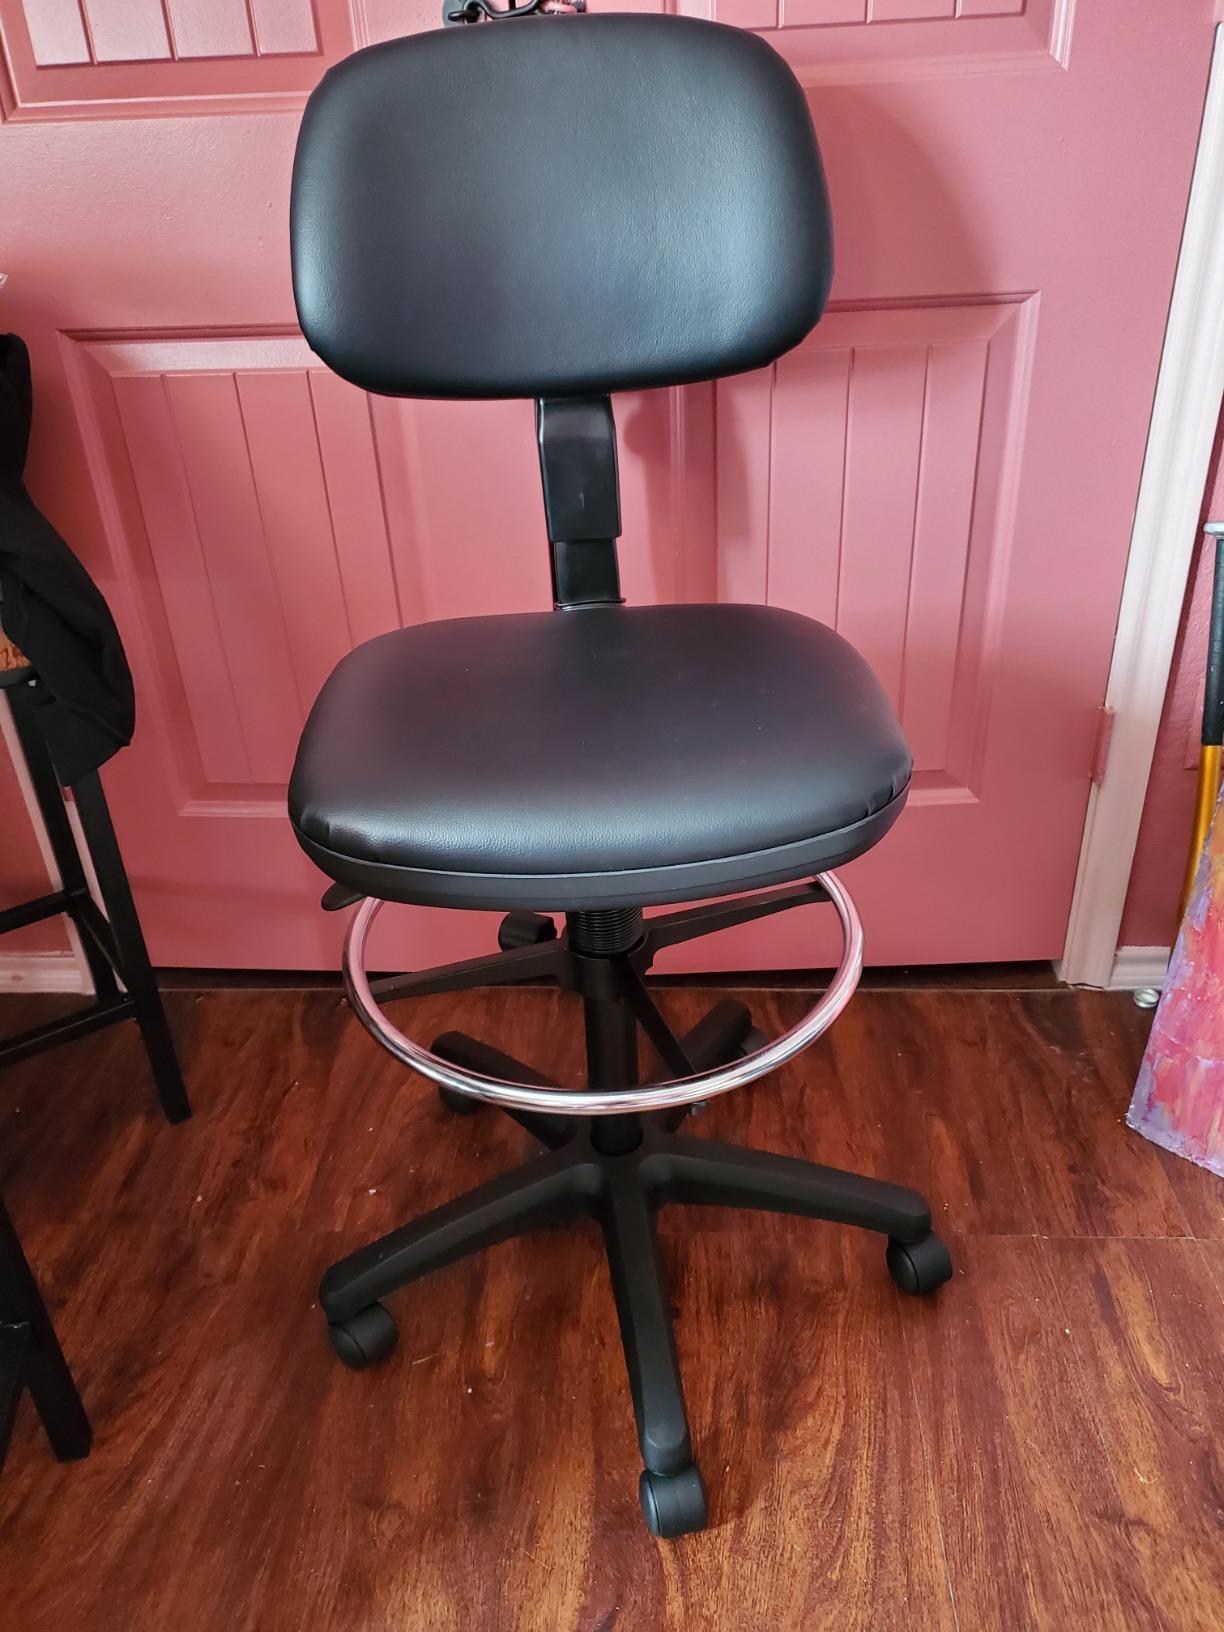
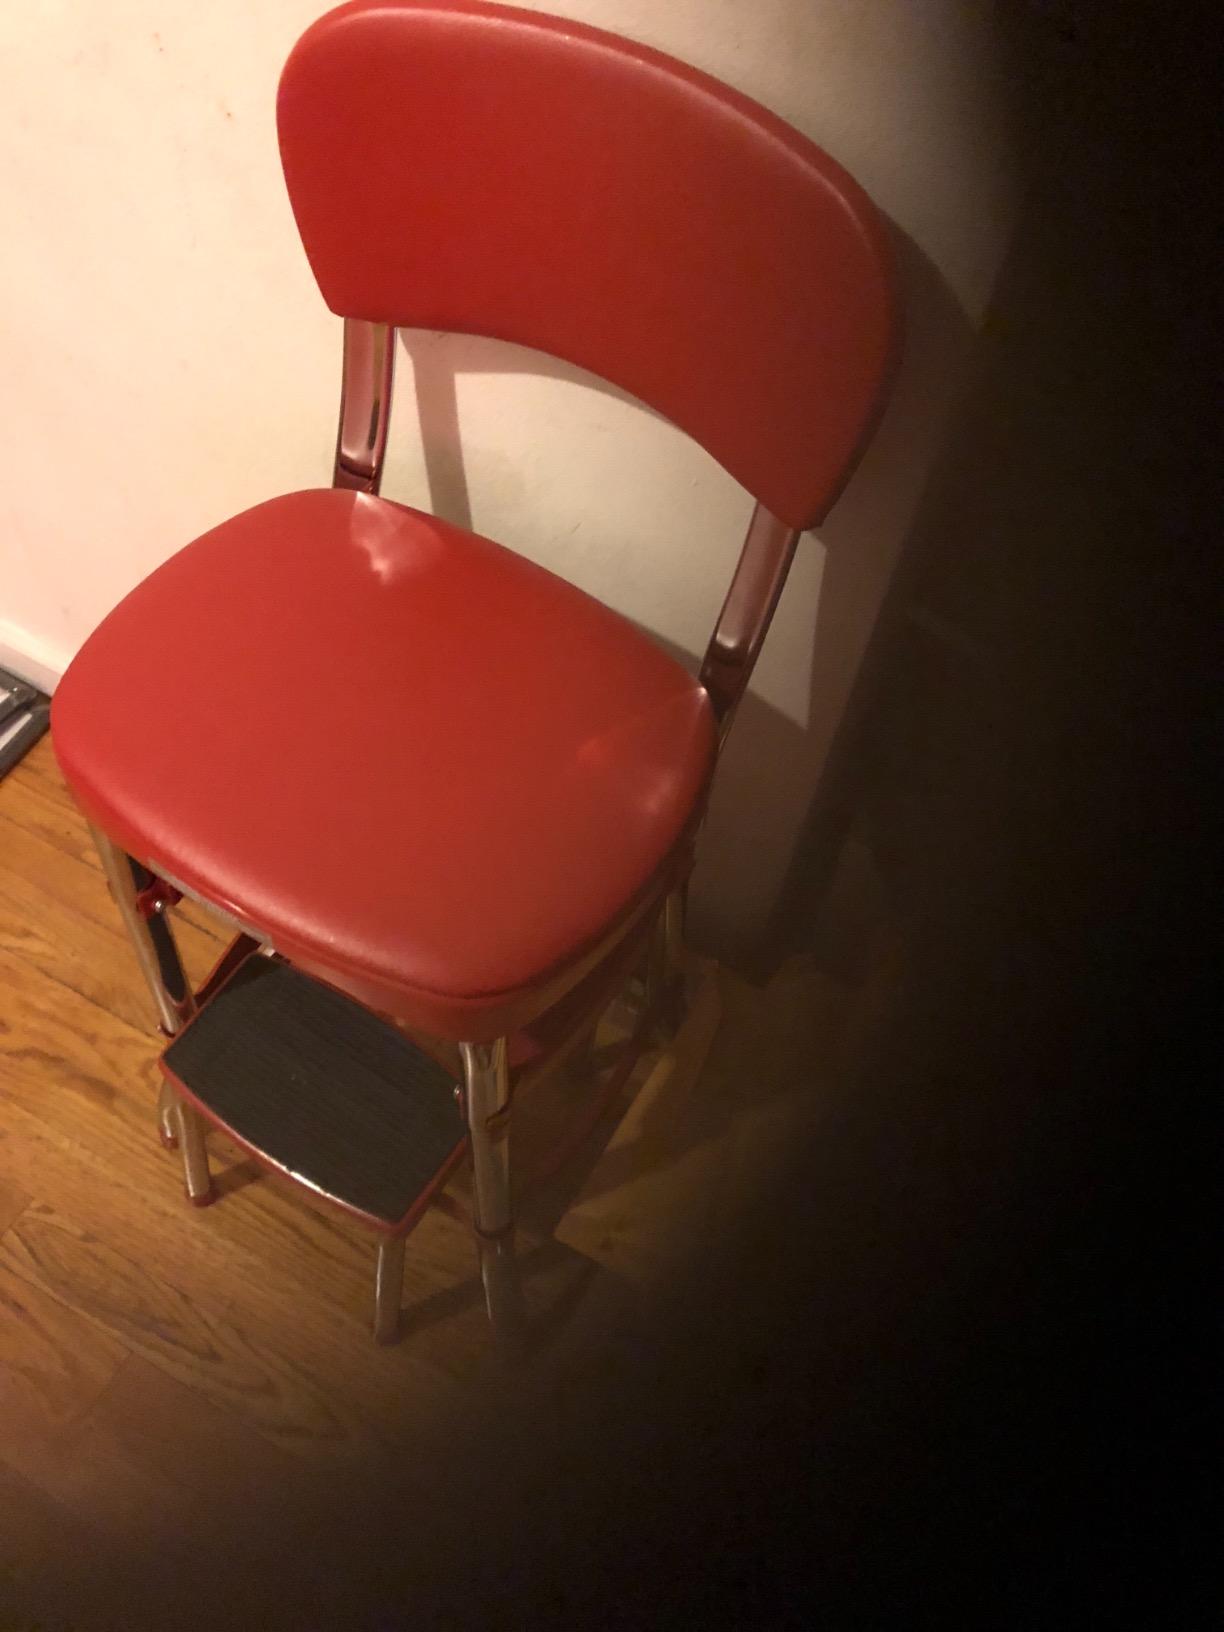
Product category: items_chair
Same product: no